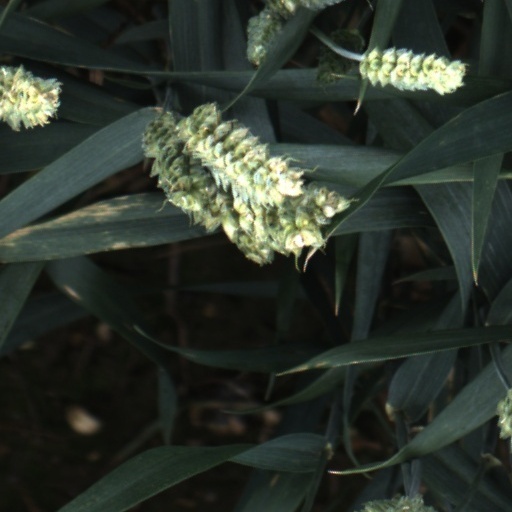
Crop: wheat